Lawn mower

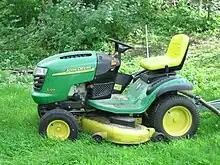
A residential riding or "ride-on" mower

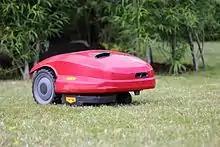
A battery-powered robotic lawn mower

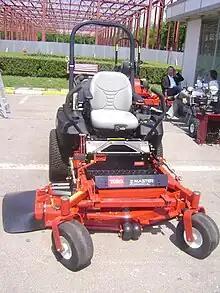
A commercial zero-turn mower

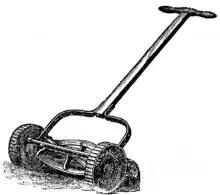
An early cylinder (reel) mower, showing a fixed cutting blade in front of the rear roller and wheel-driven rotary blades

A lawn mower (also known as a grass cutter or simply mower, also often spelled lawnmower) is a device utilizing one or more revolving blades (or a reel) to cut a grass surface to an even height. The height of the cut grass may be fixed by the mower's design but generally is adjustable by the operator, typically by a single master lever or by a mechanism on each of the machine's wheels. The blades may be powered by manual force, with wheels mechanically connected to the cutting blades so that the blades spin when the mower is pushed forward, or the machine may have a battery-powered or plug-in electric motor. The most common self-contained power source for lawn mowers is a small 4-stroke (typically one-cylinder) internal combustion engine. Smaller mowers often lack any form of self-propulsion, requiring human power to move over a surface; "walk-behind" mowers are self-propelled, requiring a human only to walk behind and guide them. Larger lawn mowers are usually either self-propelled "walk-behind" types or, more often, are "ride-on" mowers that the operator can sit on and control. A robotic lawn mower ("lawn-mowing bot", "mowbot", etc.) is designed to operate either entirely on its own or less commonly by an operator on a remote control.